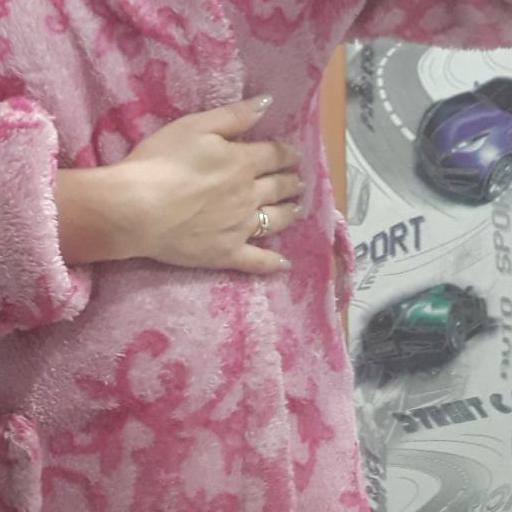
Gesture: no_gesture